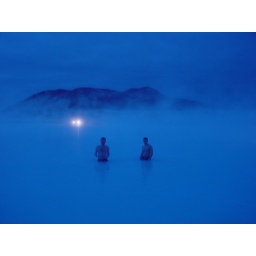
755 - blue lagoon shane and mike in water